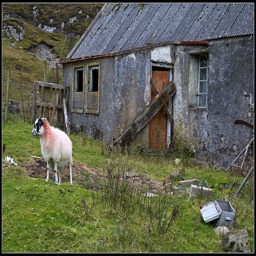
a sheep in a field near a building
A goat with red stuff near his head standing outside by a building
A ram stands near a weathered old barn.
A sheep is standing in the grass next to the house.
A ram stands outside by an old building.